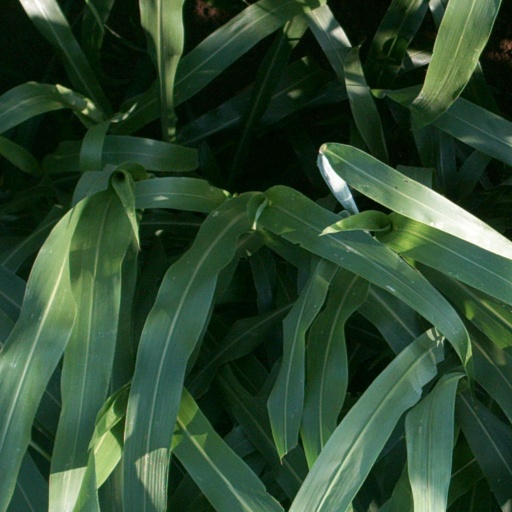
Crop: sorghum